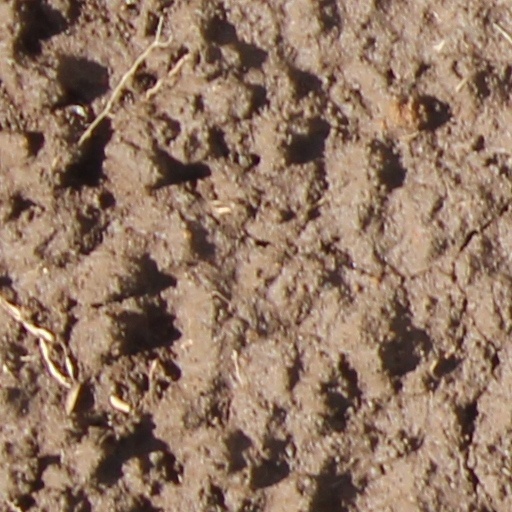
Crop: wheat